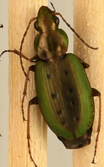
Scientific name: Agonum octopunctatum
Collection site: Smithsonian Environmental Research Center Site (SERC), plot SERC_007